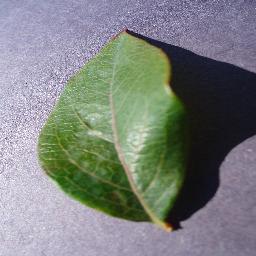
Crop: blueberry
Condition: healthy